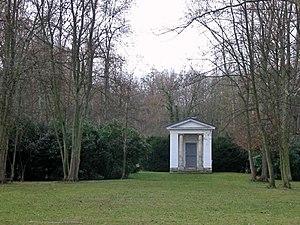
Le temple de David à Épône Photo JH Mora, janvier 2005
Le pavillon de David, nommé également temple de David en référence au peintre Jacques-Louis David qui le dessine pour Marie-Jean Hérault de Séchelles seigneur d'Épône, est un petit pavillon de style néo-classique de proportions modestes construit au cours du XVIIIᵉ siècle en 1785. Il est situé dans le fond du parc du château de la ville d'Épône dans le département français des Yvelines et la région d'Île-de-France, et il est classé monument historique par arrêté du 28 août 1947.
Cet article recense les monuments historiques du nord des Yvelines, en France.
Épône est une commune française située dans le département des Yvelines en région Île-de-France. Elle est située le long de la Seine sur sa rive gauche à 45 km à l'ouest de Paris. Épône forme avec Mézières-sur-Seine une agglomération d'environ 10 000 habitants, l'unité urbaine d'Épône. La commune fait partie depuis le 1ᵉʳ janvier 2016 de la Communauté urbaine Grand Paris Seine et Oise.